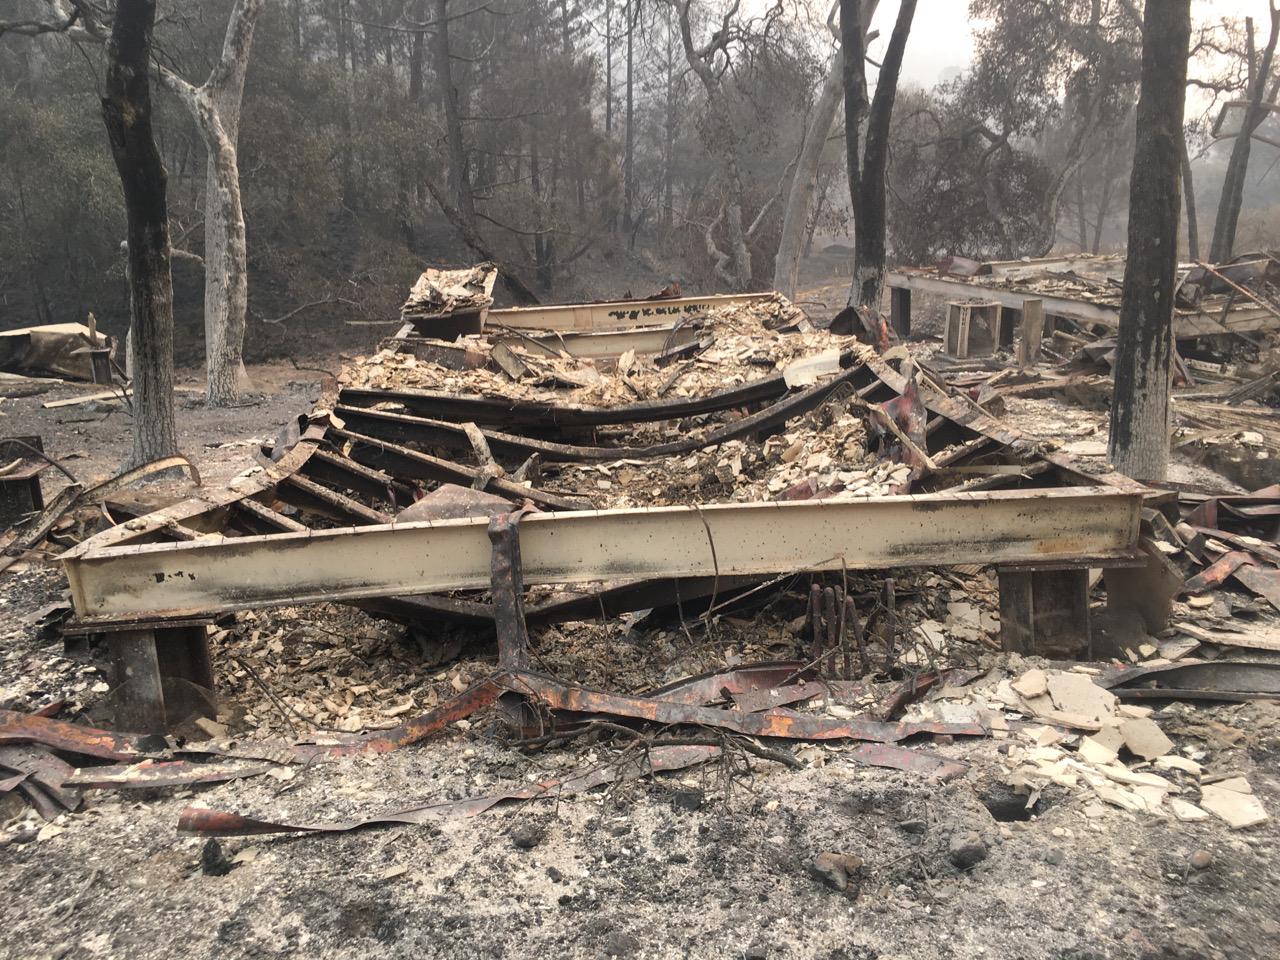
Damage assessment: destroyed